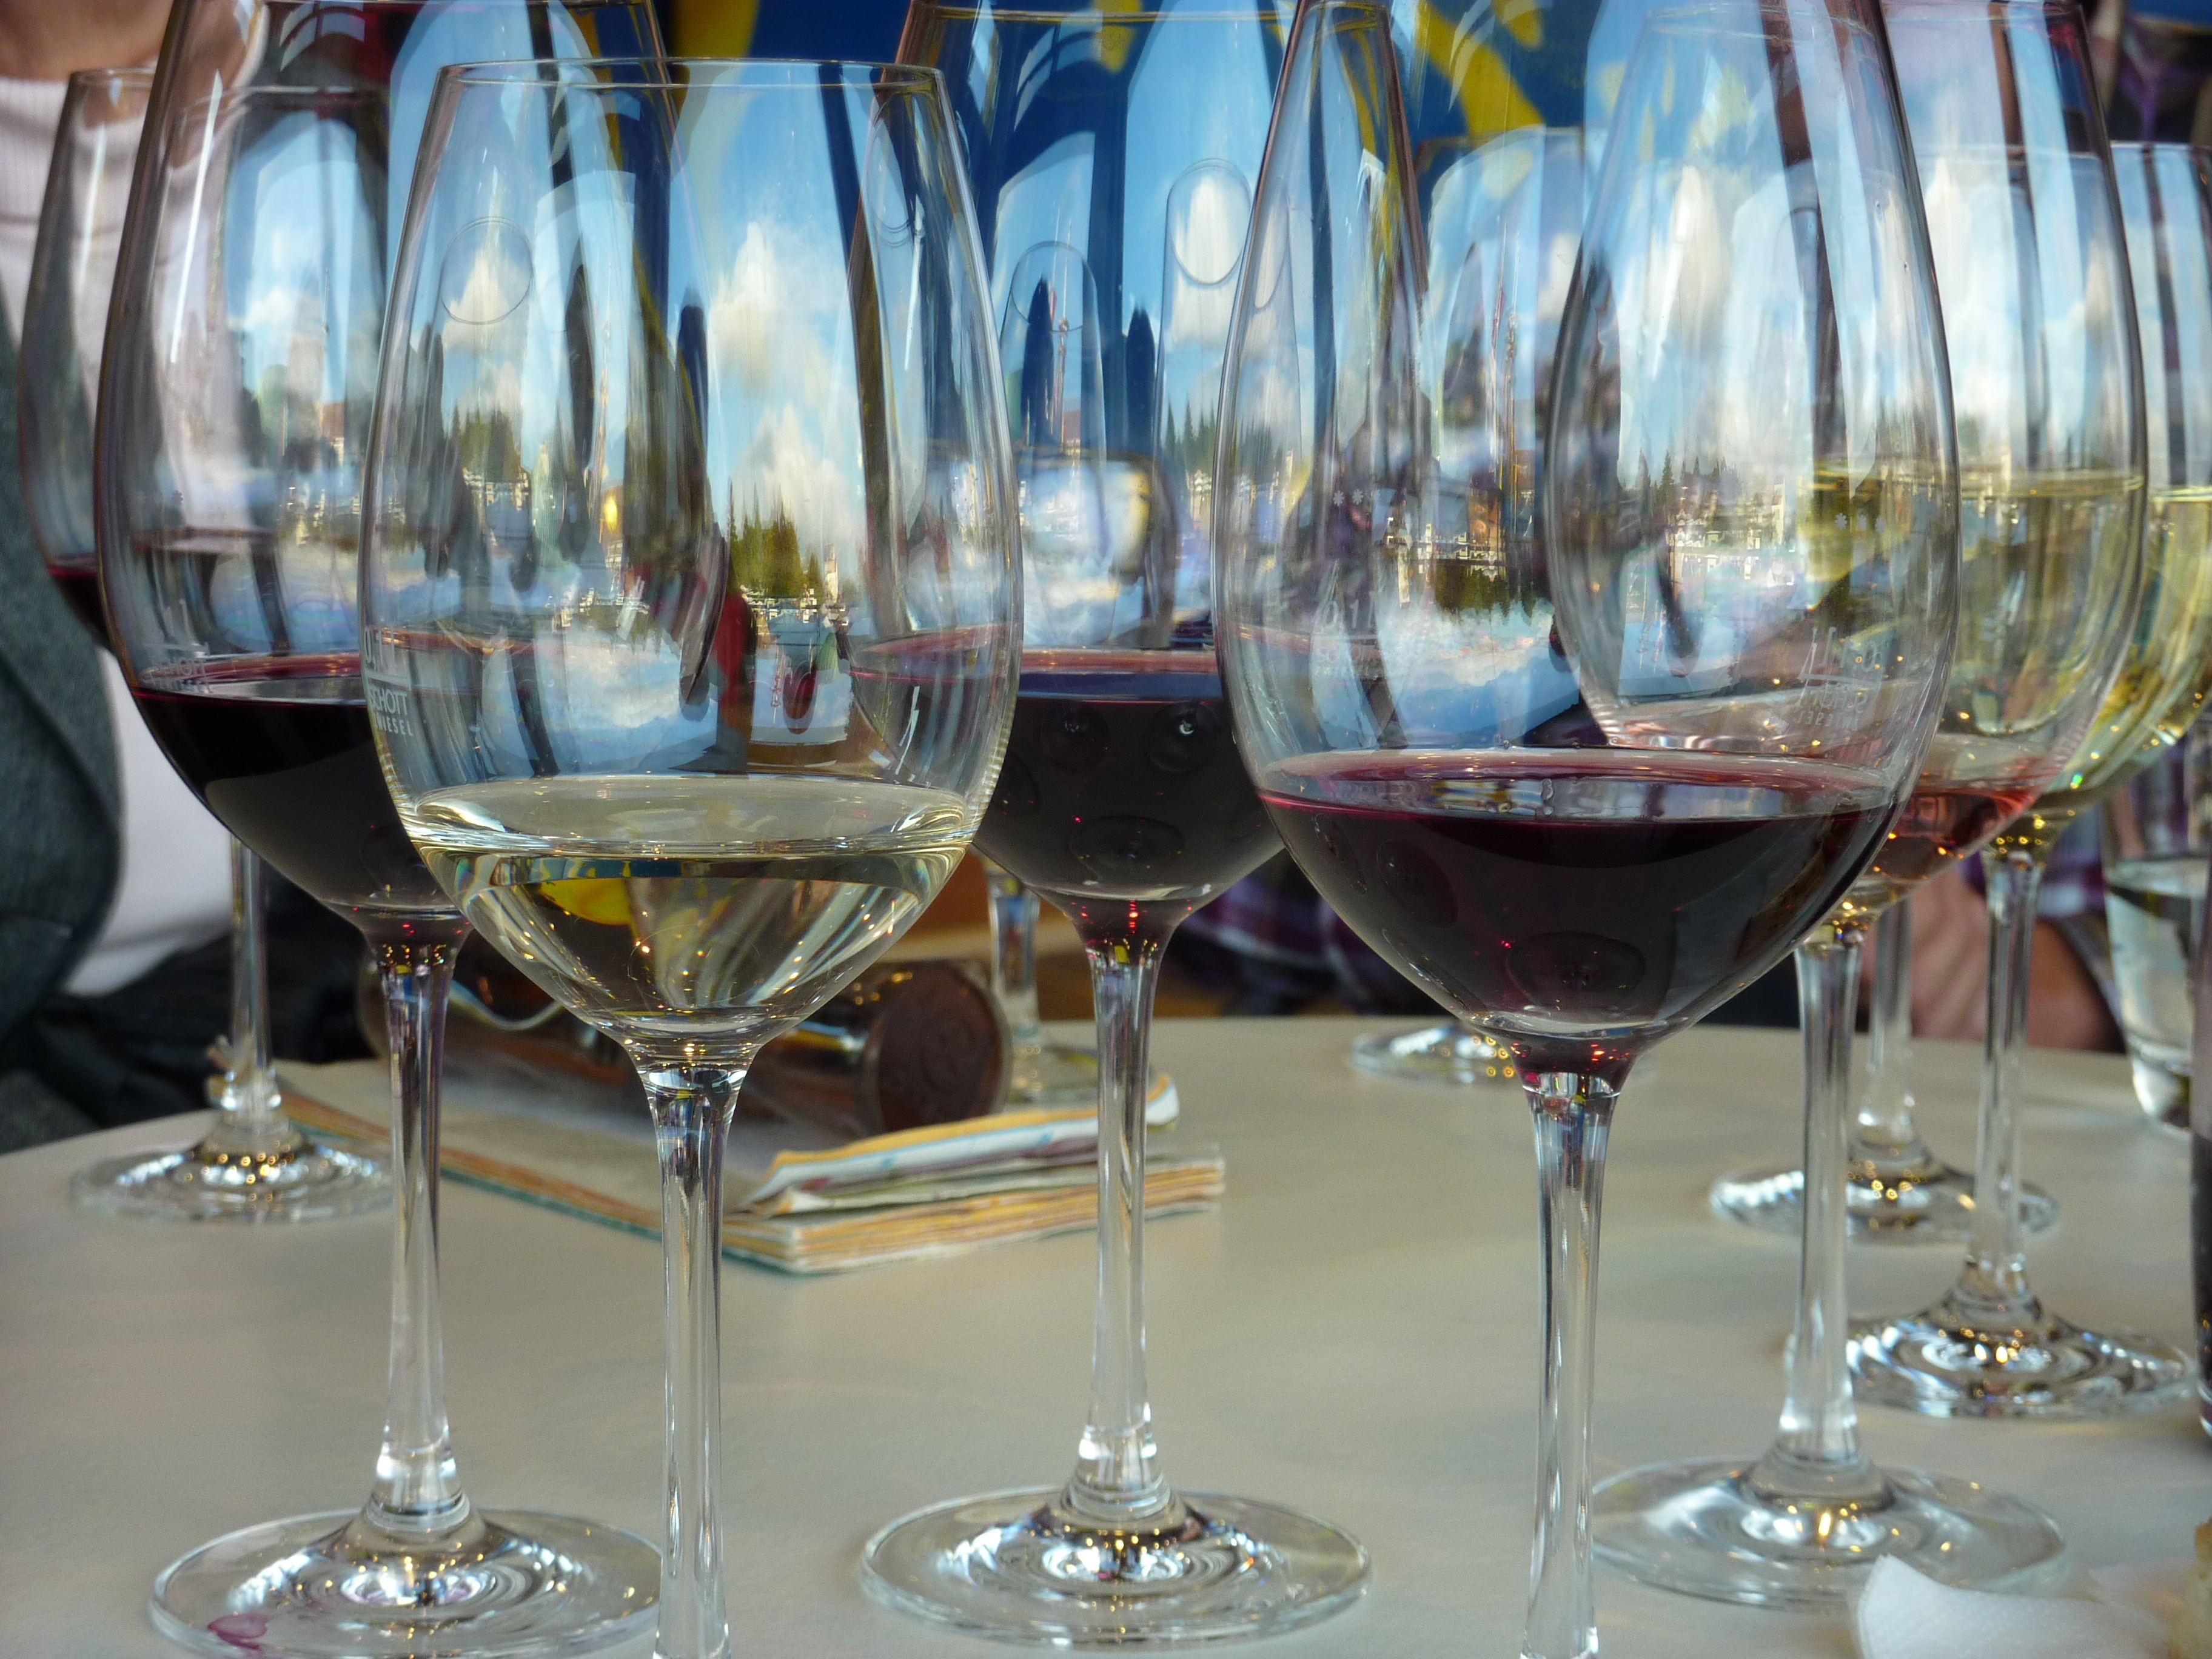
wine, glass, restaurant, drink, red wine, tableware, material, wine glass, transparent, glasses, benefit from, white wine, stemware, centrepiece, drinkware, champagne stemware